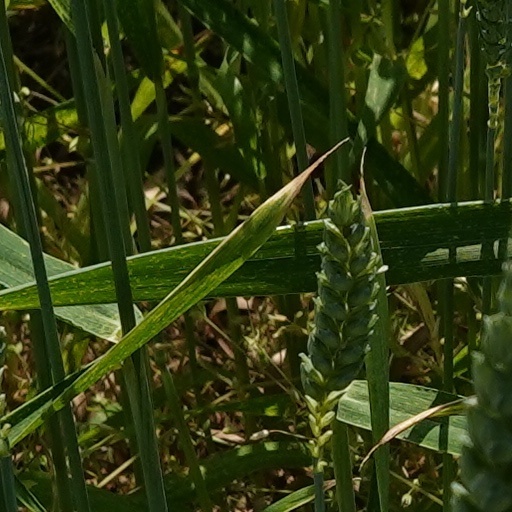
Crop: wheat